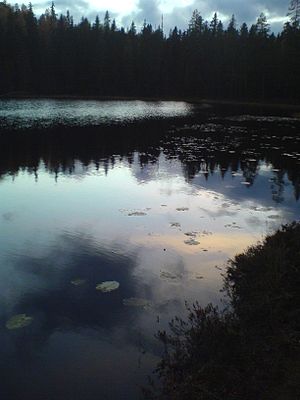
Vändåtberget
Inner-Abborrtjärnen på aften.
Vändåtberget er en naturreservat i Örnsköldsviks kommun i Sverige der blev oprettet i år 1989, og dækker 345 ha. Området omfatter søerne Inner-Abborrtjärnen, Älgtjärnen, Lill-Abborrtjärnen og Stor-Abborrtjärnen.